TSV Hartberg

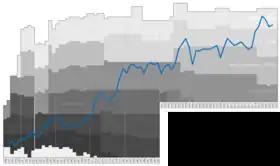
Historical chart of Hartberg league performance

TSV Hartberg was established on 29 April 1946. After decades in the lower Styrian leagues, the club achieved promotion to the Styrian Landesliga in 1978, supported by sponsor Sparkasse Hartberg.